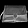
Label: Bag